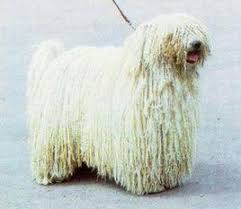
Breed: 318-n000115-komondor